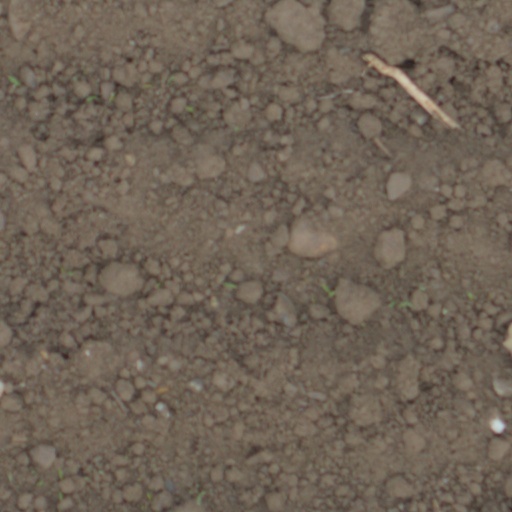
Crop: wheat